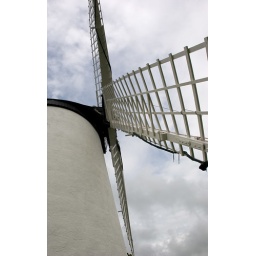
Imagine what a white windmill looks like against a blue sky. I had the postcards to taunt me!